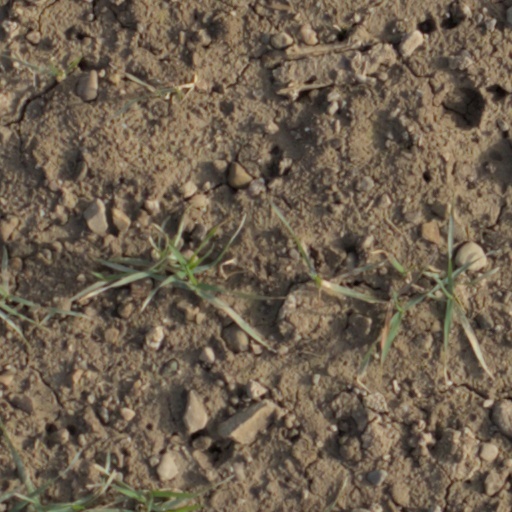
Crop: wheat